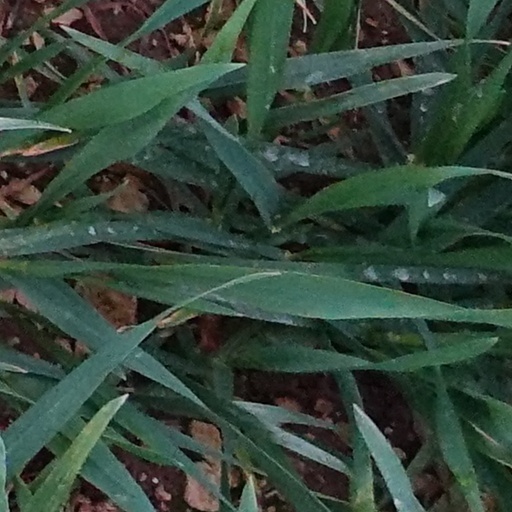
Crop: wheat